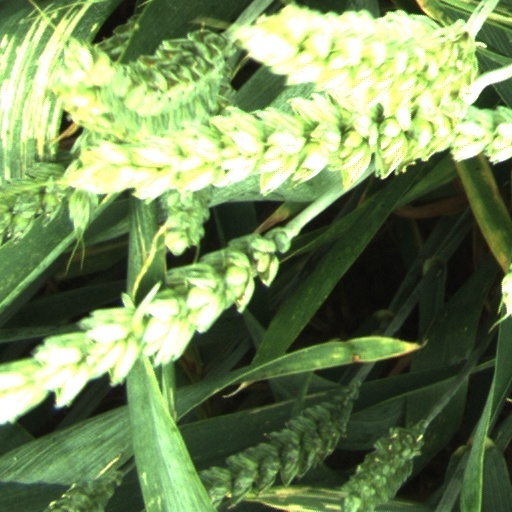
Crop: wheat